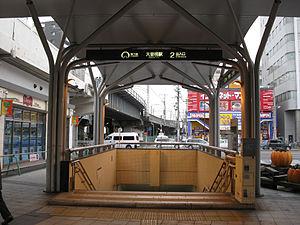
La gare d'Ōzone est une gare ferroviaire de la ville de Nagoya, dans la préfecture d'Aichi au Japon. Elle est exploitée par les compagnies Meitetsu et JR Central, ainsi que par le métro de Nagoya.